Question: What room is this?
Tambaya: Wana ɗaki ne wannan?
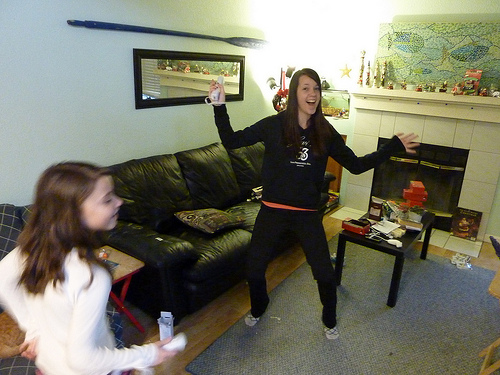
Answer: Living room.
Amsa: Ɗakin zama.